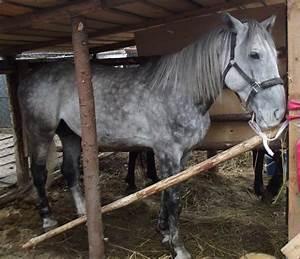
horse